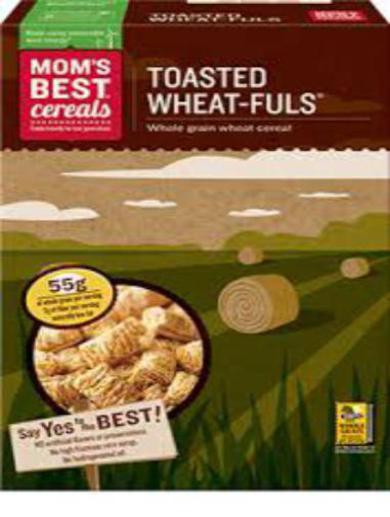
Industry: Food